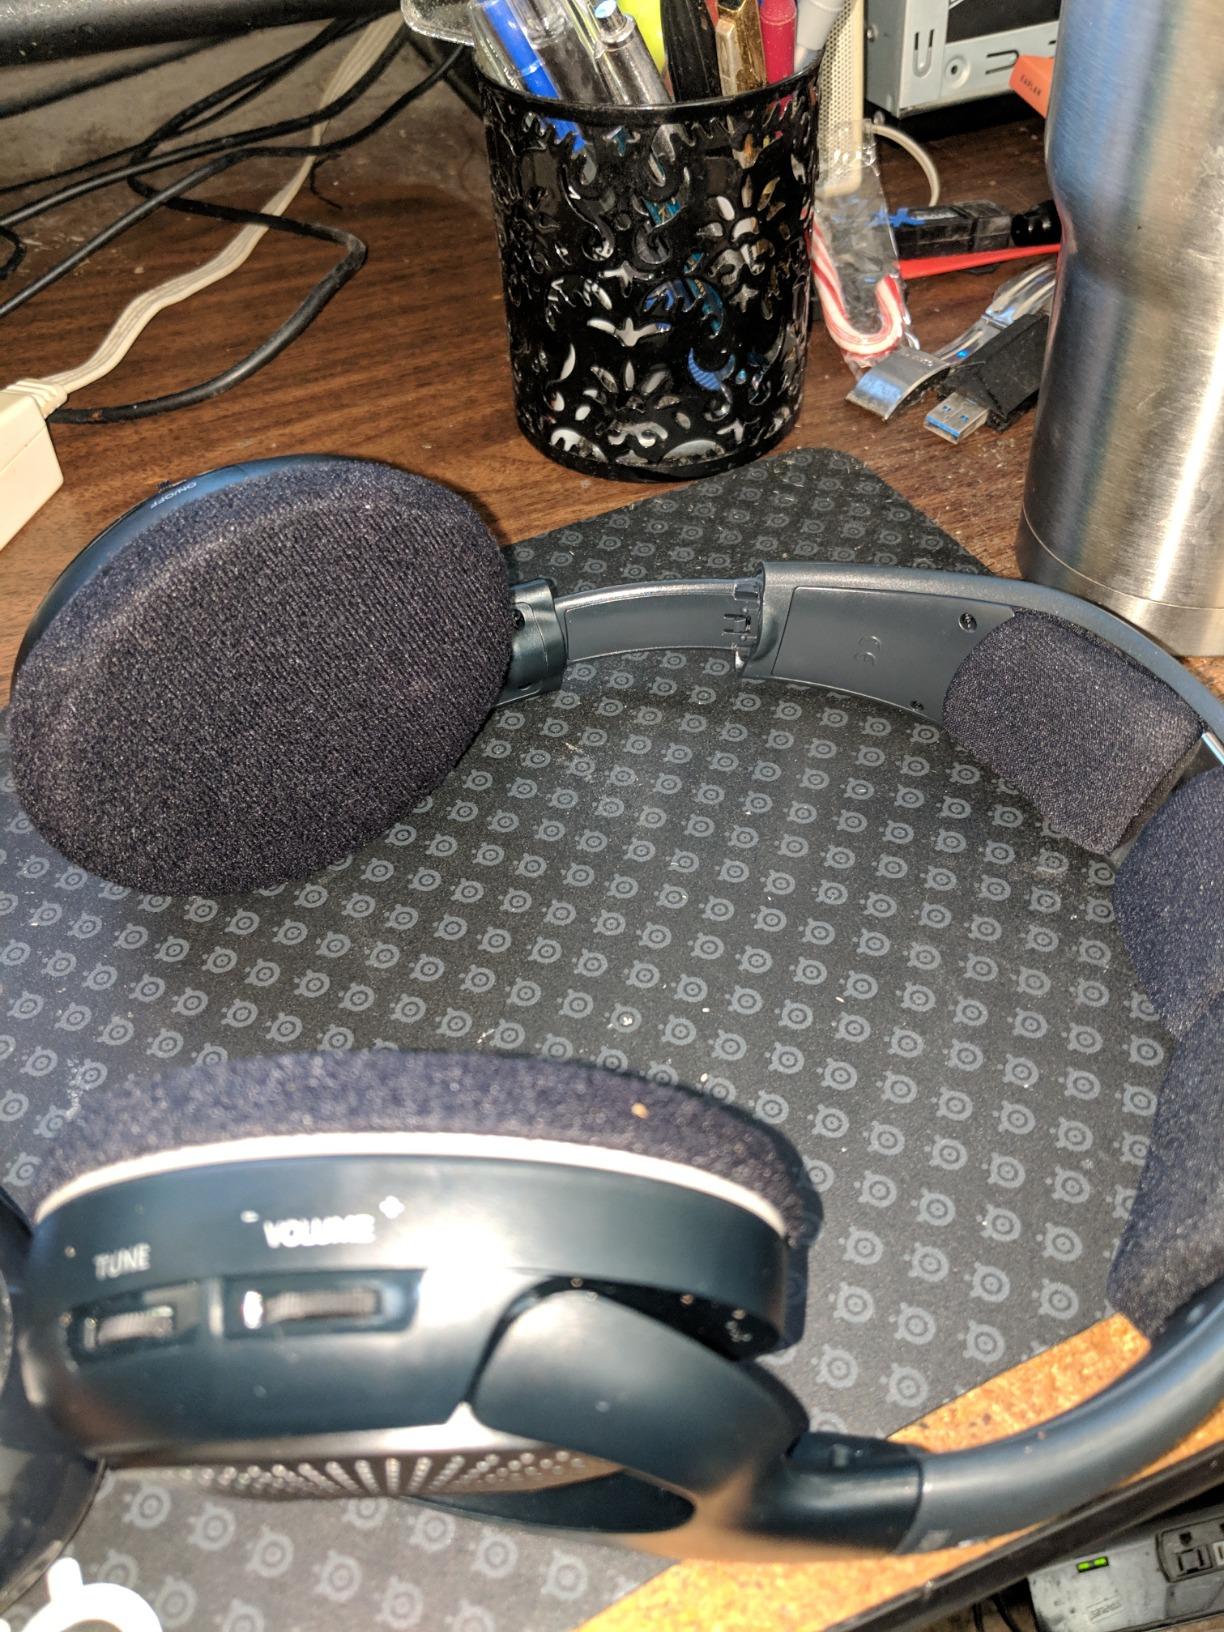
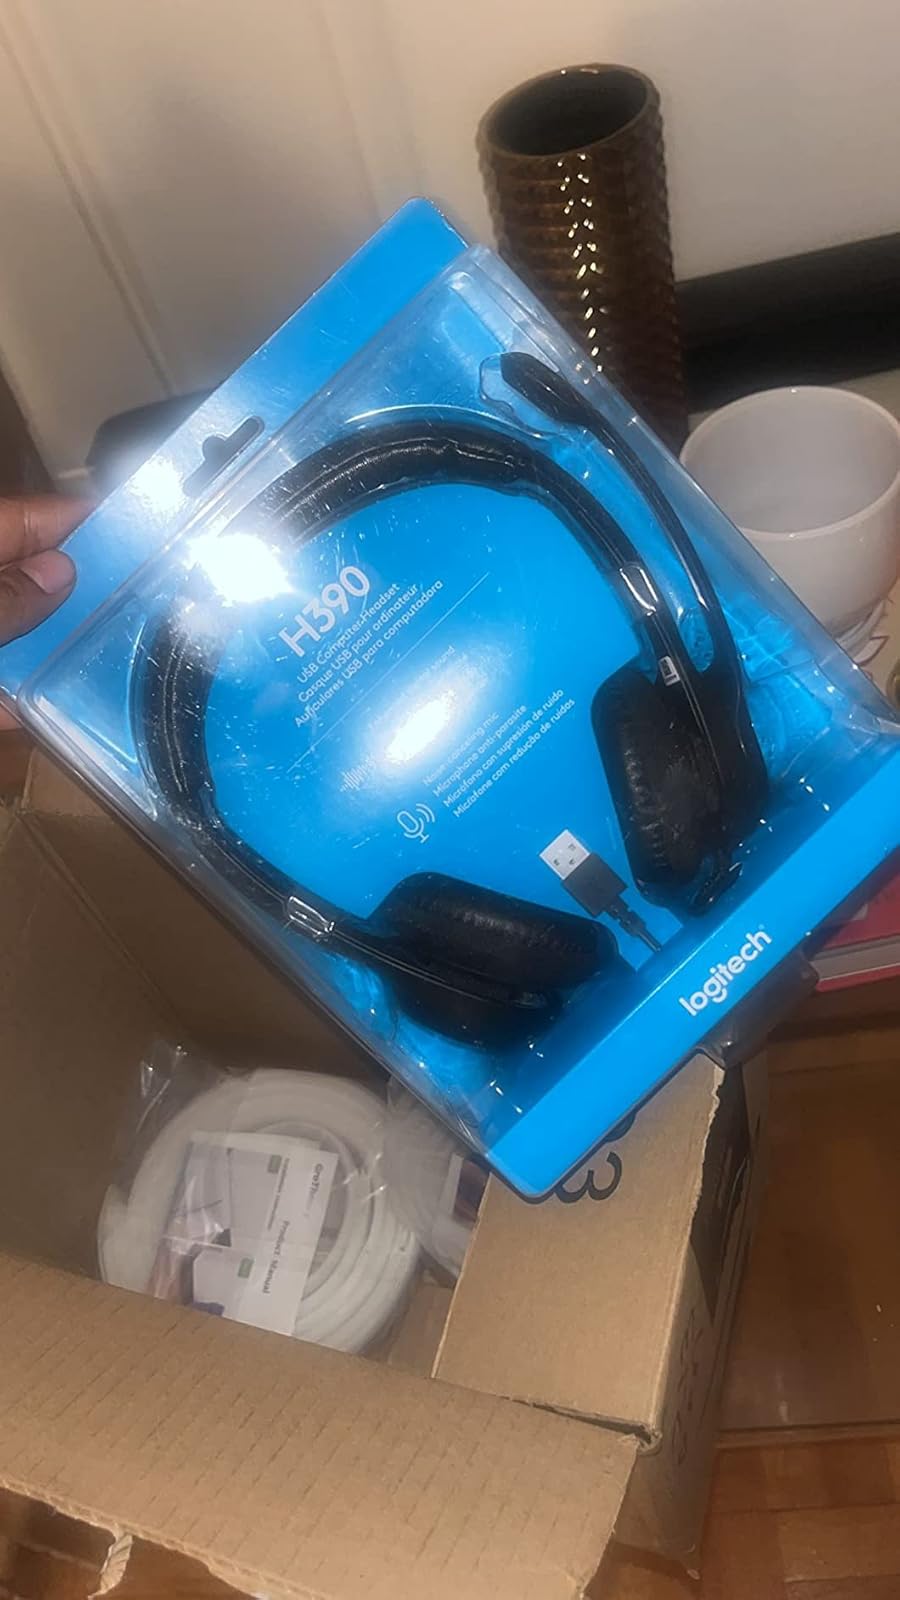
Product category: headphones
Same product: no